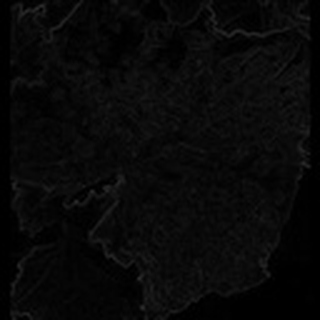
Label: cotton_powdery_mildew